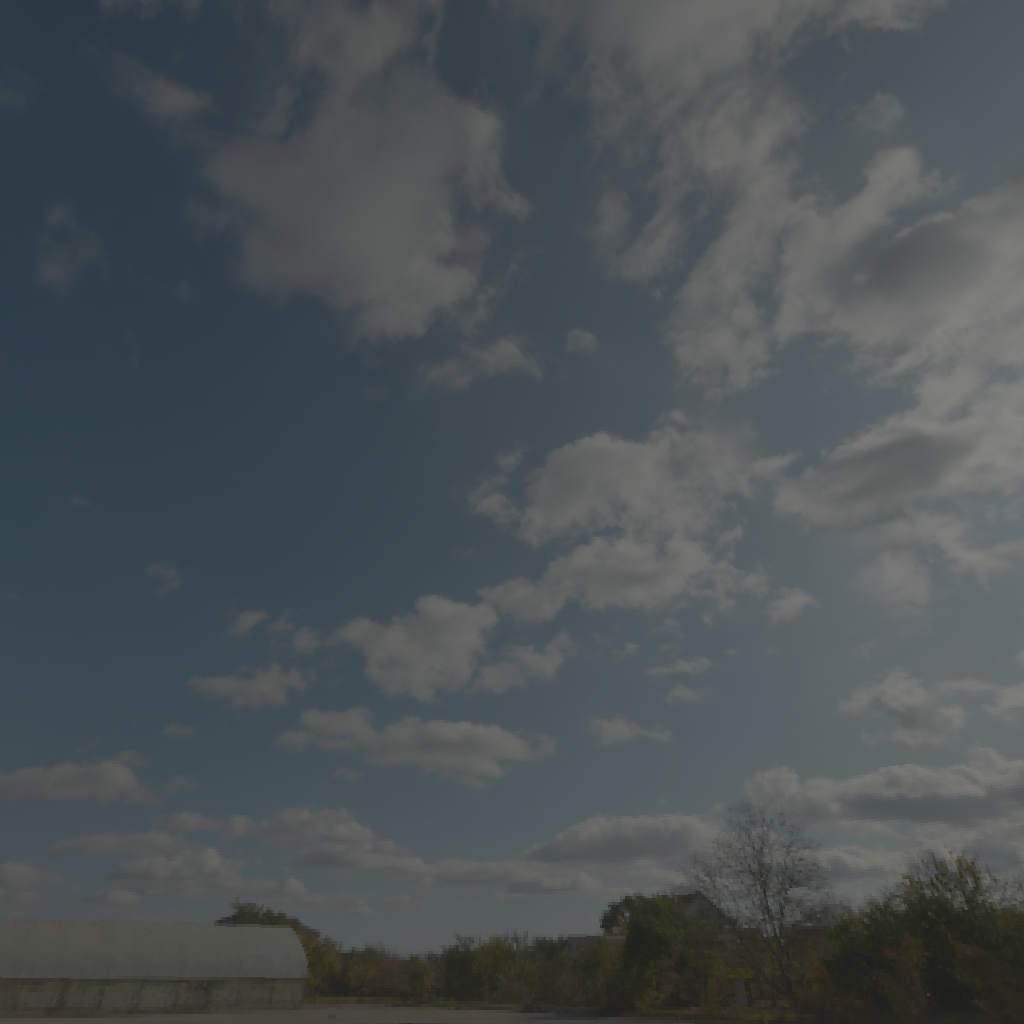
scene-linear HDR photo, Driving School, outdoor, parking, road, asphalt, tire, backplates, skies, urban, morning-afternoon, partly cloudy, high contrast, natural light, high dynamic range, physically based lighting